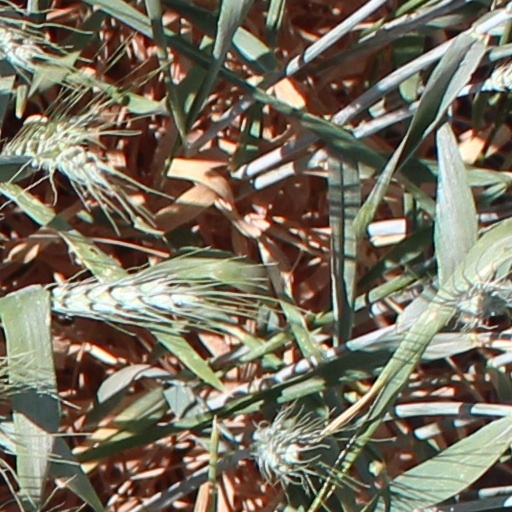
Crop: wheat